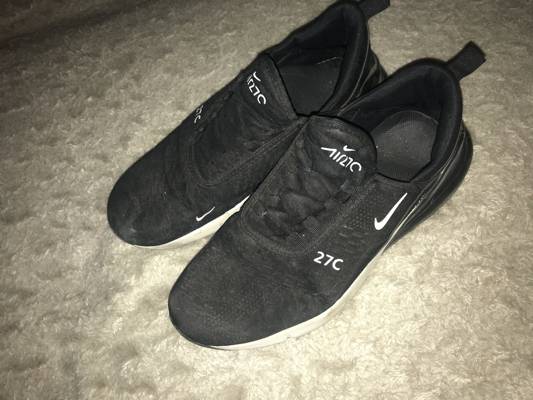
Waste category: shoes